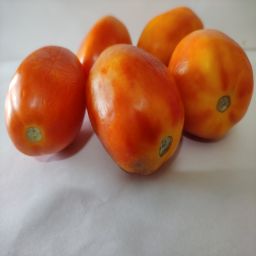
Crop: Tomato
Quality: Ripe